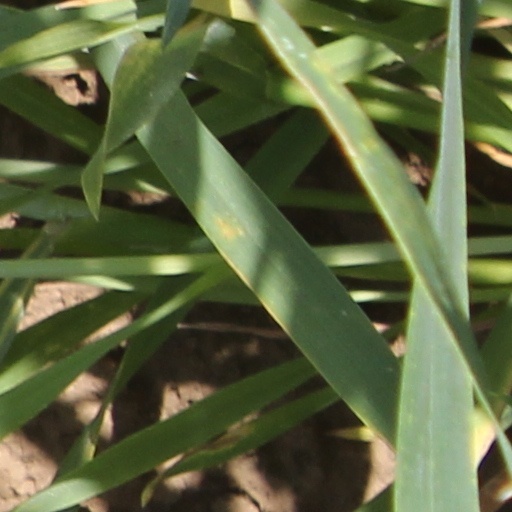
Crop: wheat